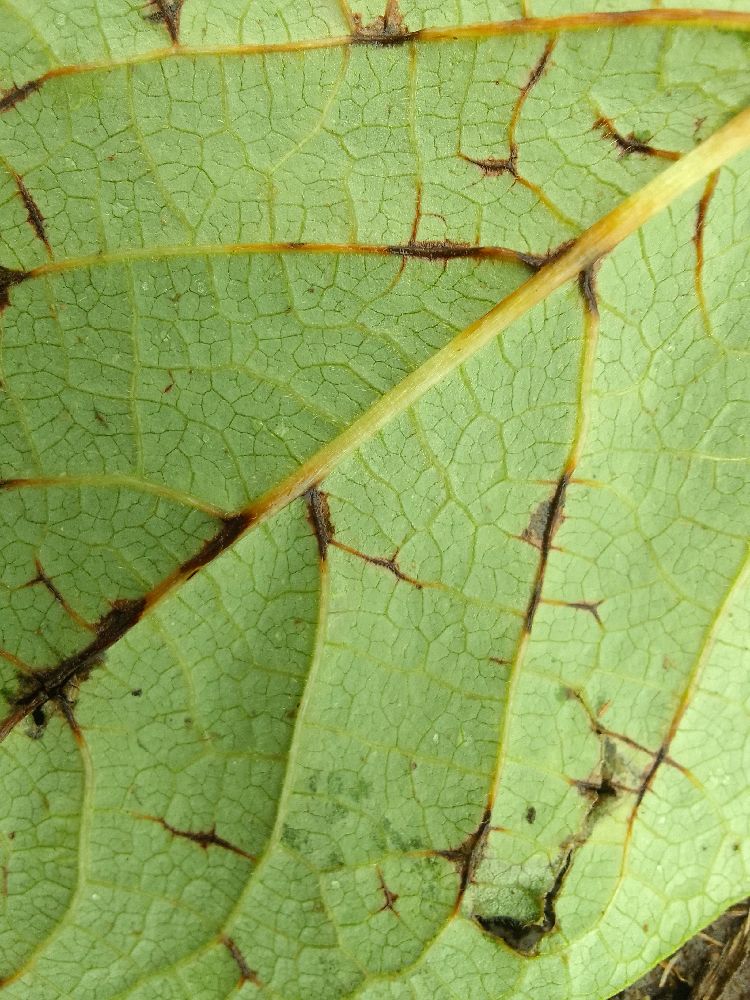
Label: anthracnose